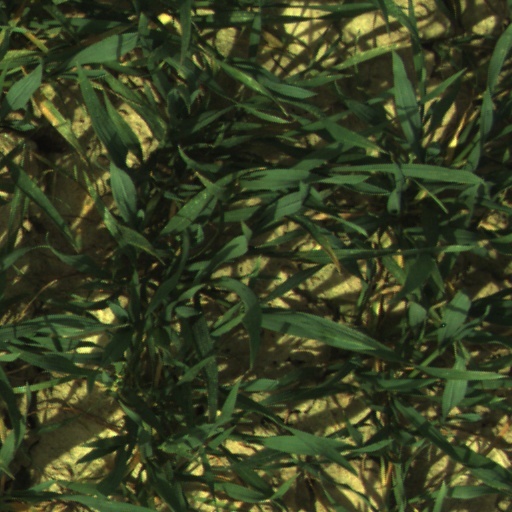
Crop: wheat